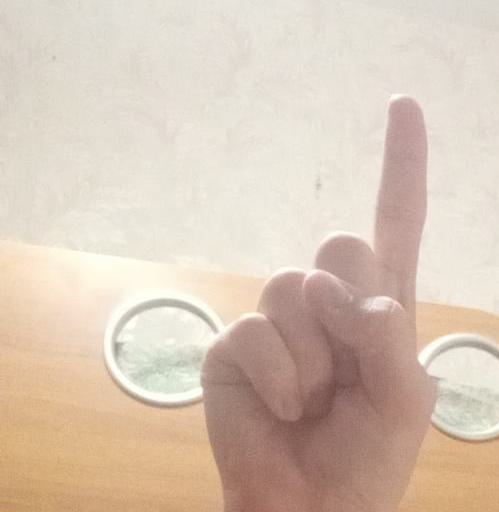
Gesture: one